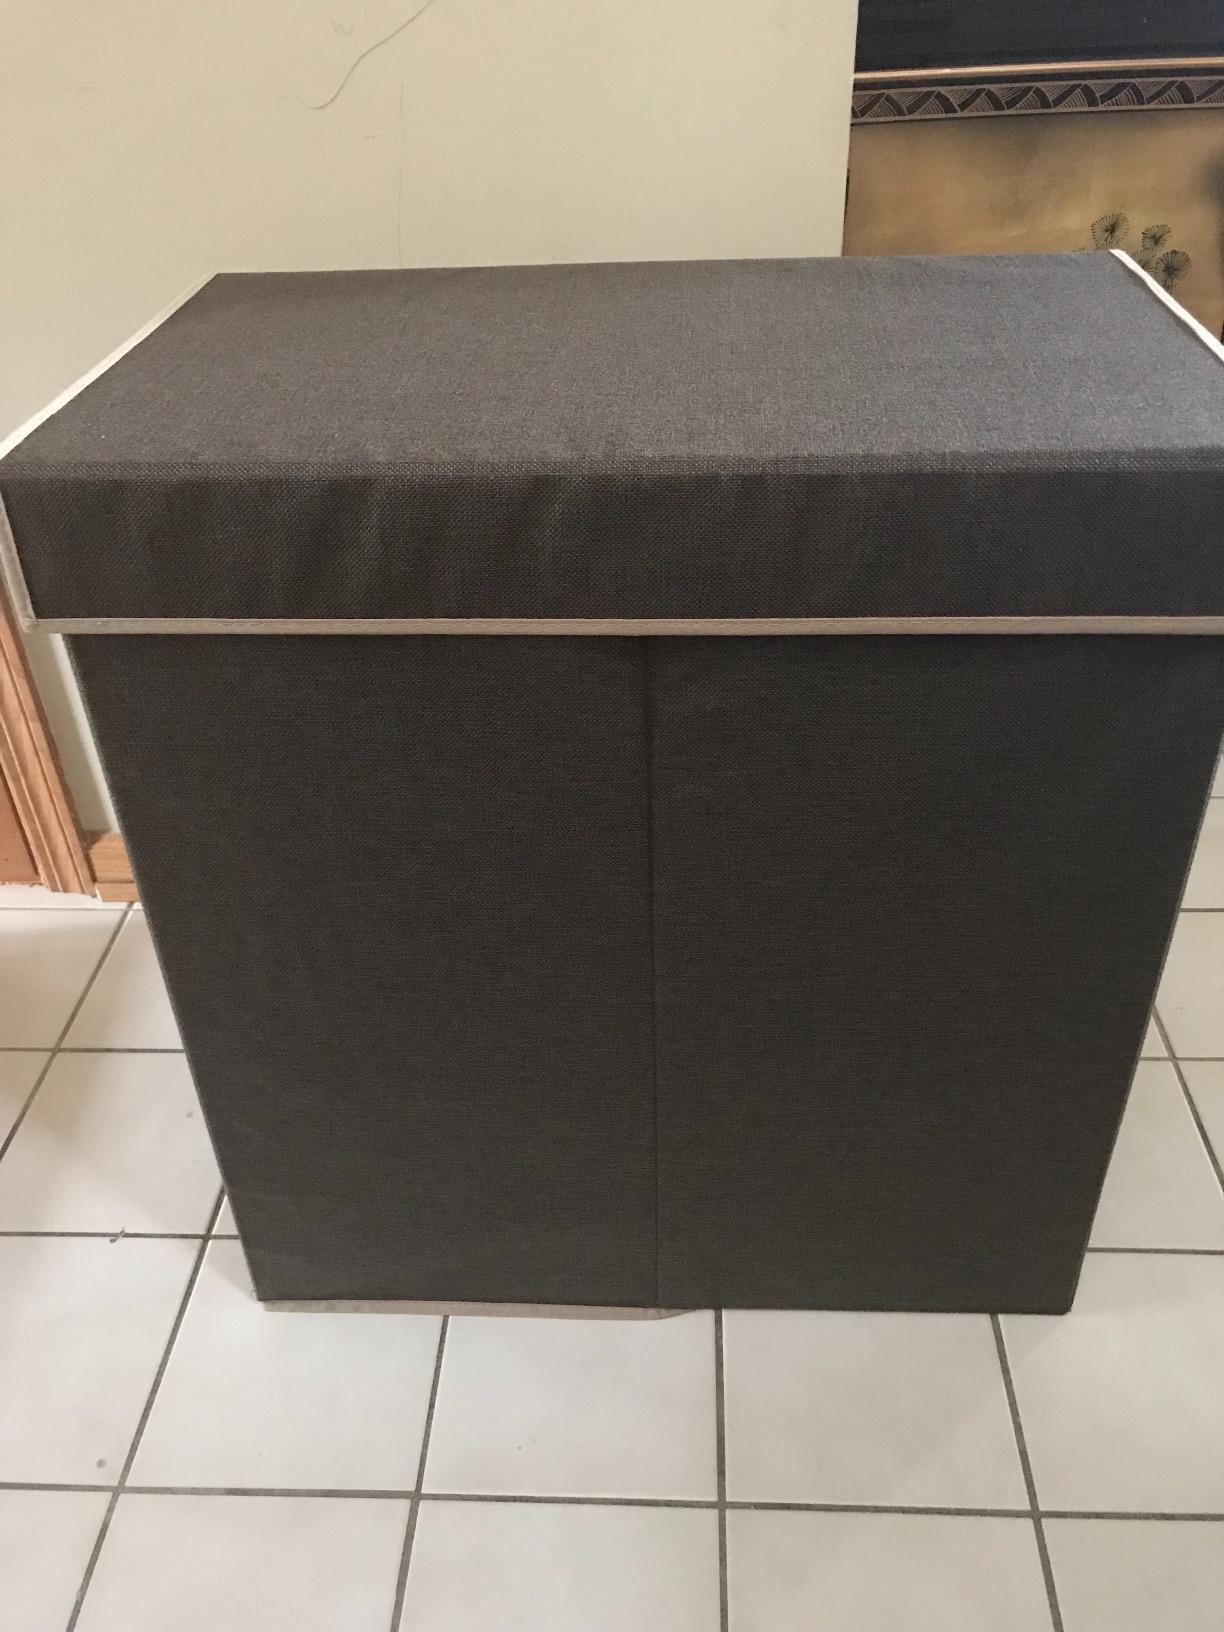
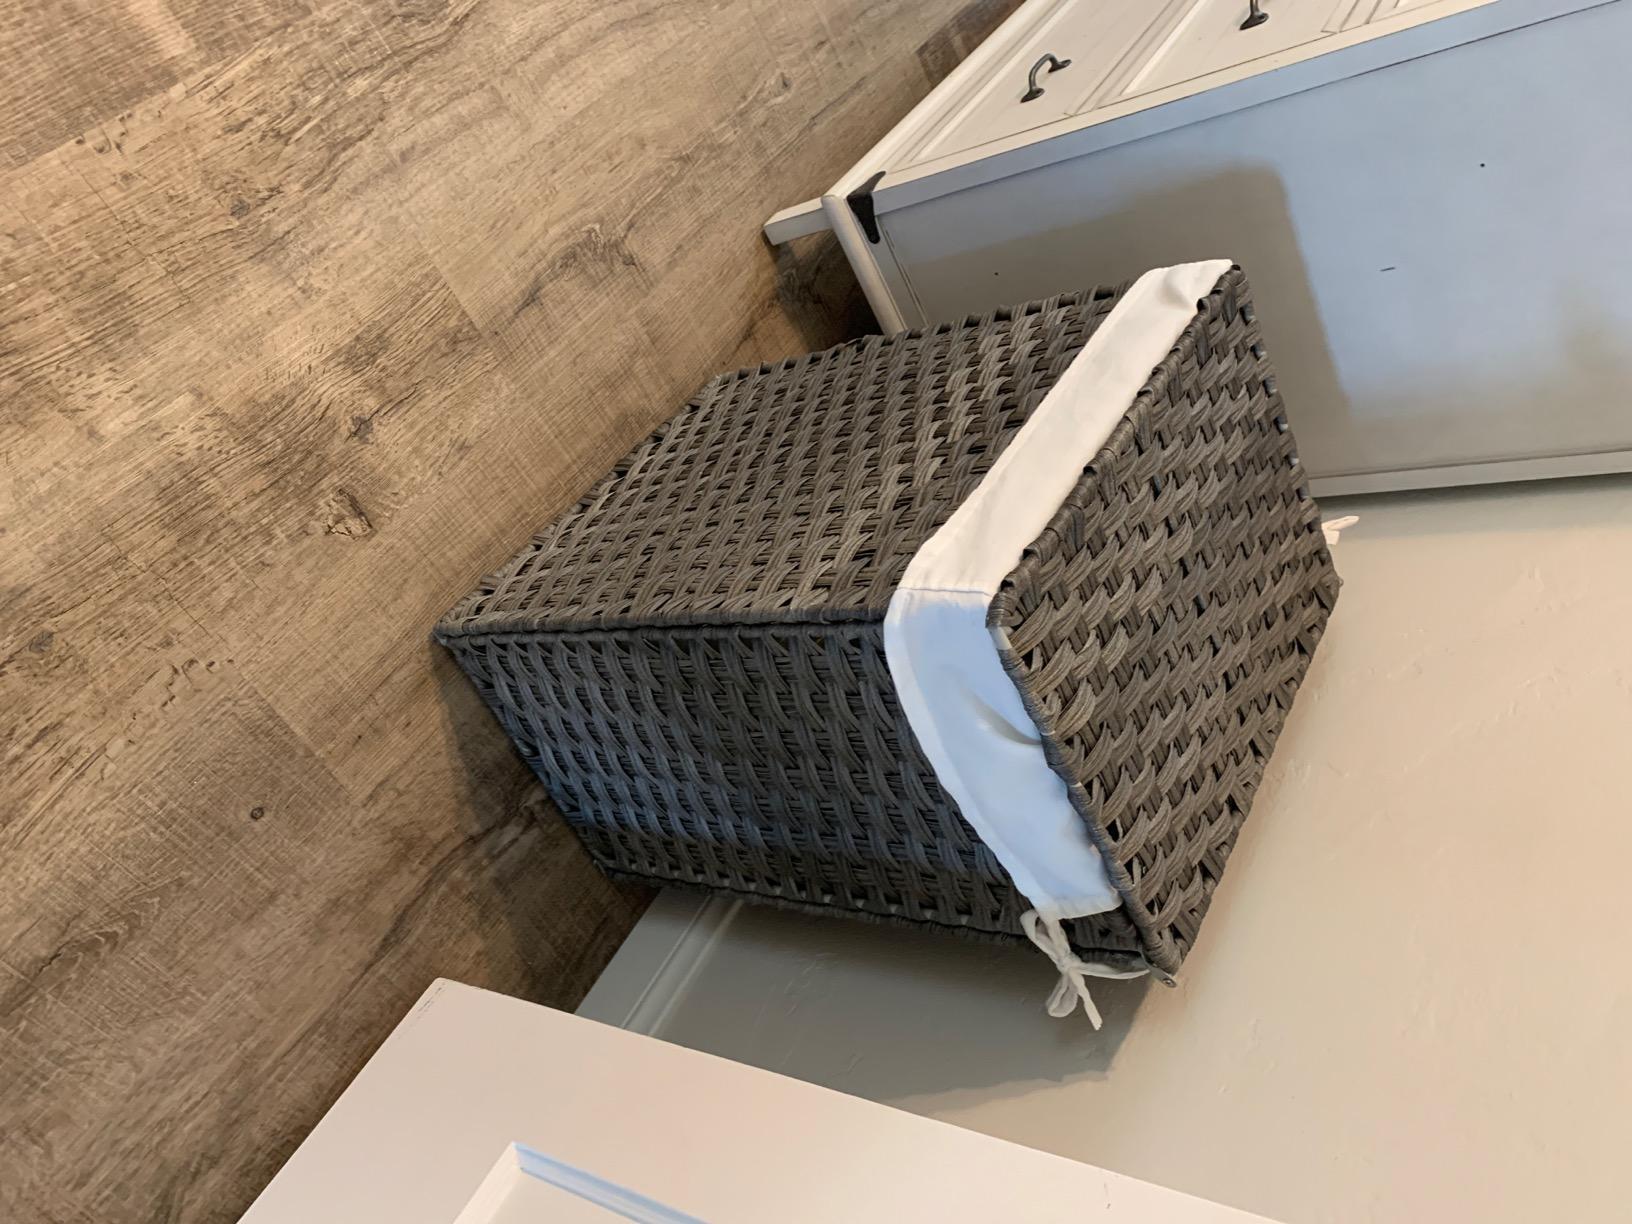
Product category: items_hamper
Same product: no